2nd Battalion, 24th Marines

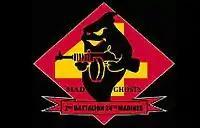
The Mad Ghosts

2nd Battalion, 24th Marines was activated on 26 March 1943, as part of the 4th Marine Division. Their first action was the invasion of the Marshall Islands on 1 February 1944, securing the first portion of the Japanese Empire to be conquered by the United States in World War II.